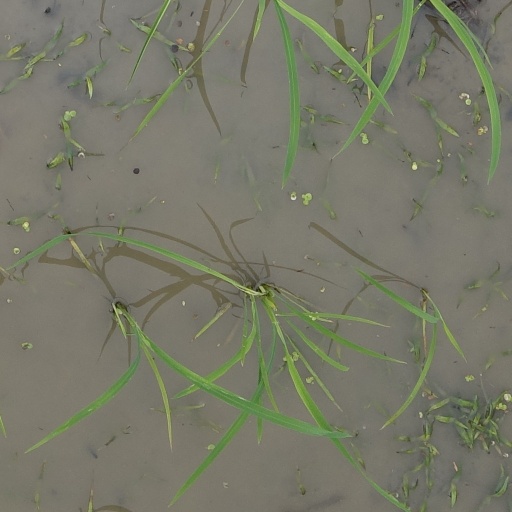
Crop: rice